Purdue University

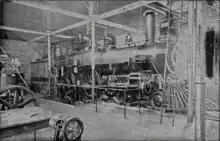
"Cassier's Magazine" featured the Purdue University in its August 1892 edition. Here is a look at the locomotive testing plant within the Mechanical Laboratory.

The Purdue Mall is the central quad of Purdue University and was created to connect the academic campus with Ross-Ade Stadium. It is also known as the Engineering Mall due to its proximity to several engineering buildings. The most prominent feature of the Purdue Mall is the -tall concrete Engineering Fountain.